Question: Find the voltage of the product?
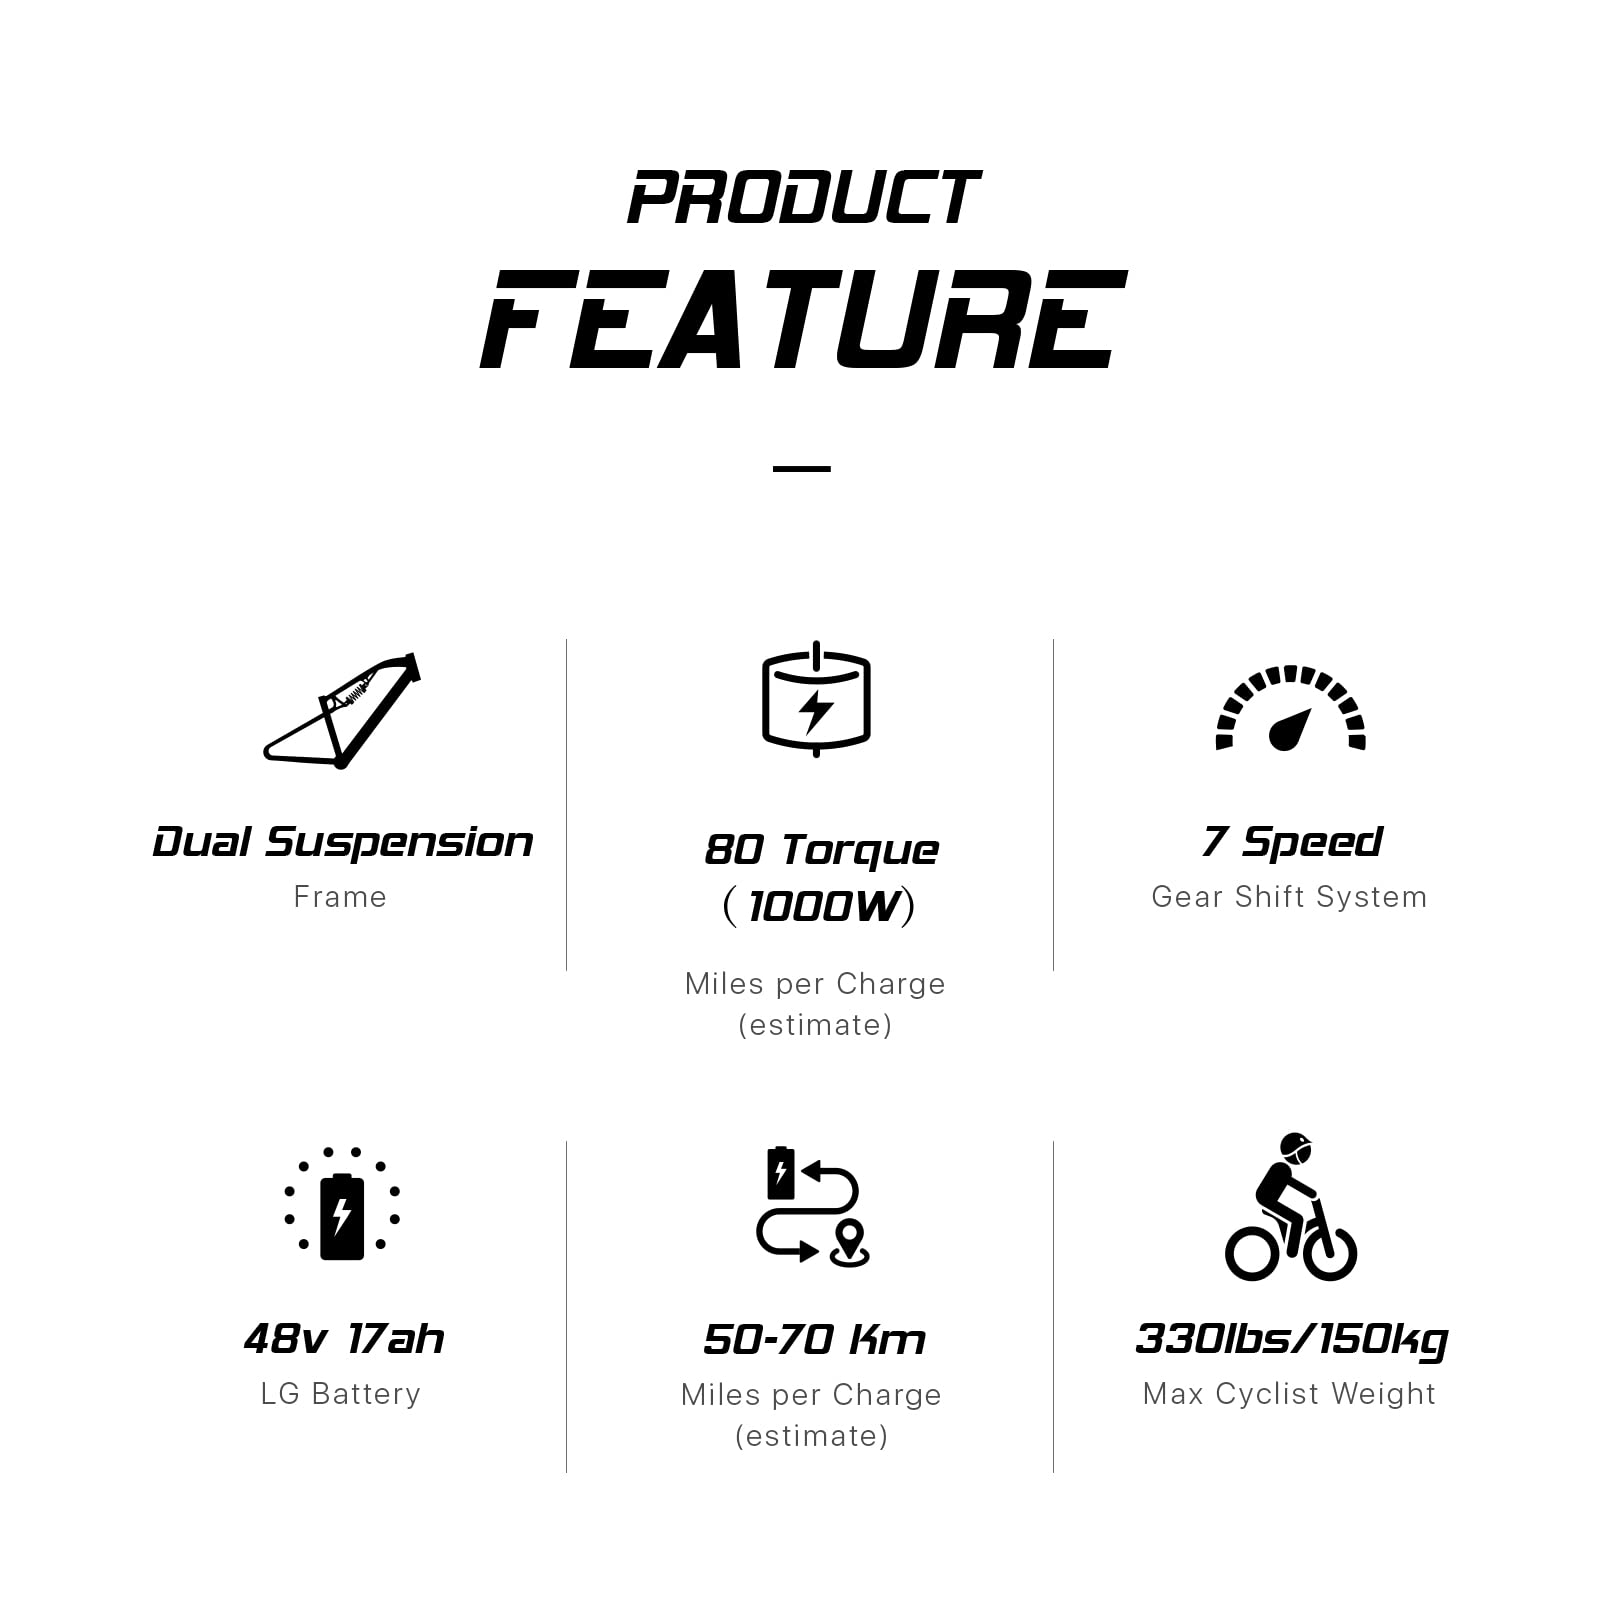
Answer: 48.0 volt